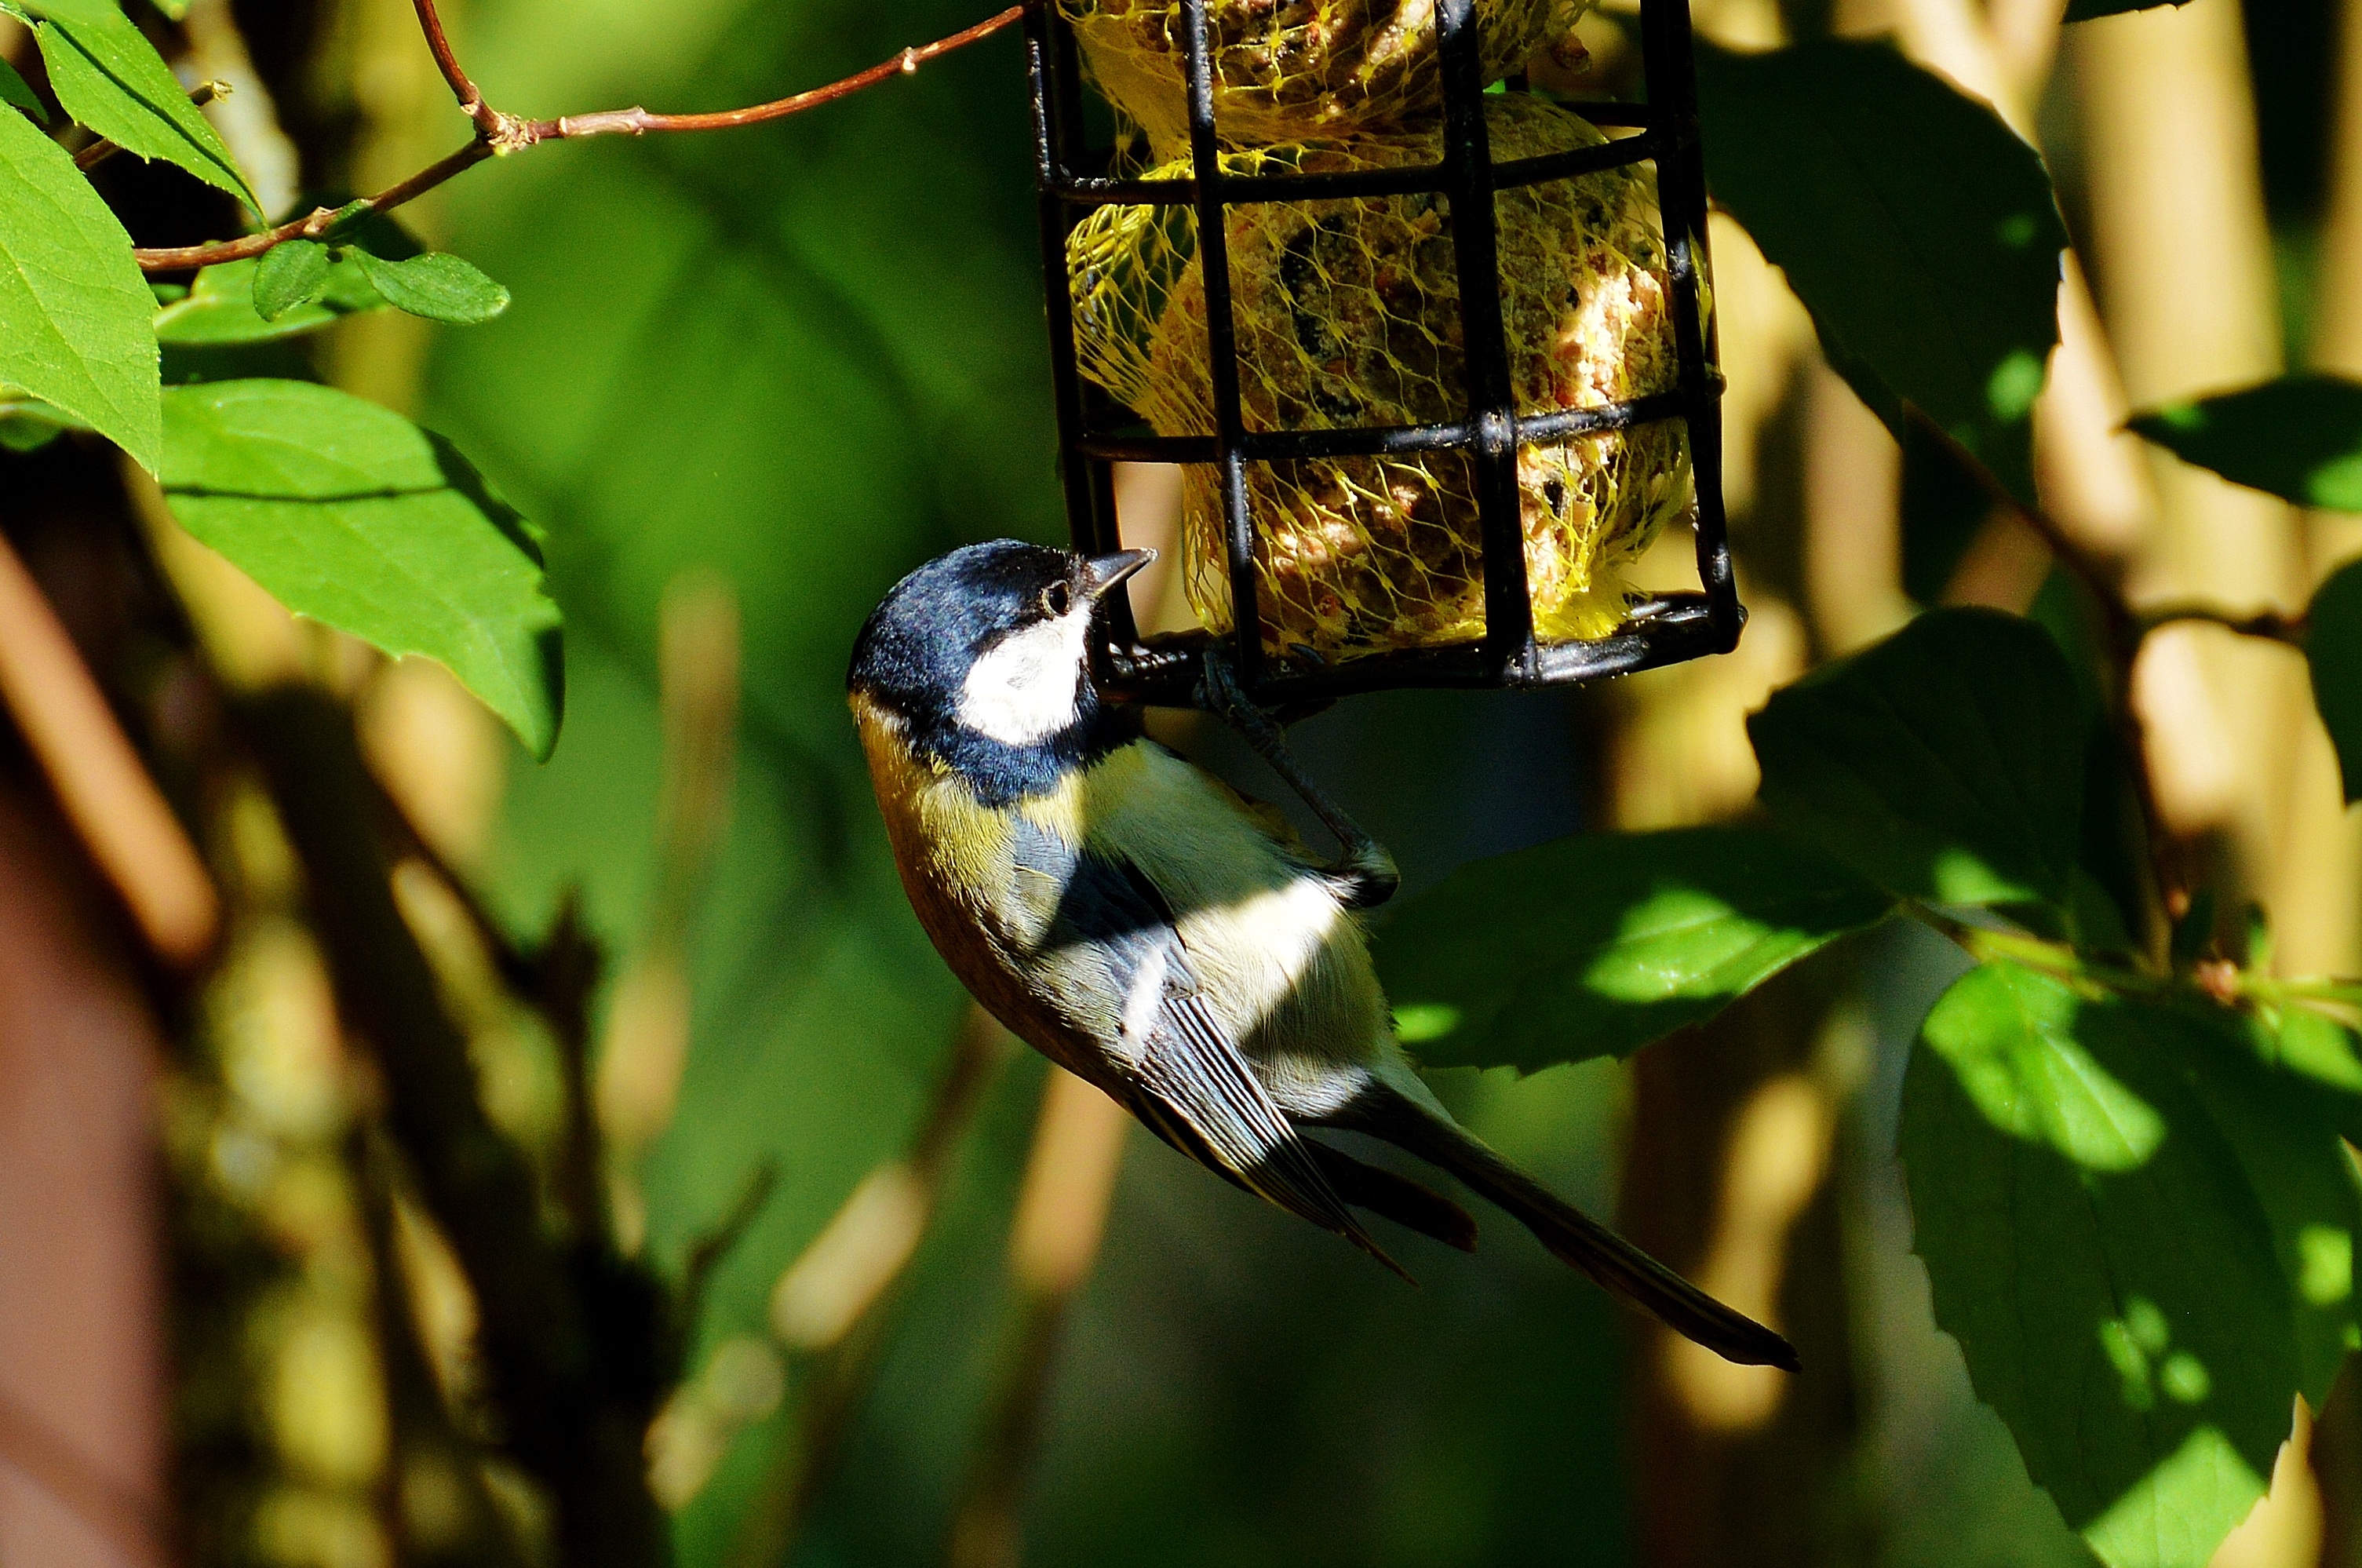
nature, branch, bird, leaf, flower, cute, wildlife, feed, green, jungle, beak, botany, fauna, bird seed, plumage, close up, vertebrate, tit, macro photography, depend, small bird, fat balls, perching bird